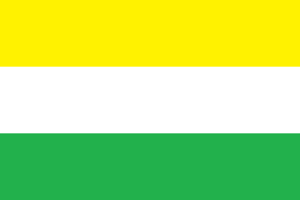
Santa María de Fe est une ancienne réduction jésuite qui s'est développée en ville et district du Paraguay du département de Misiones, localisé à environ 15 km de San Ignacio.